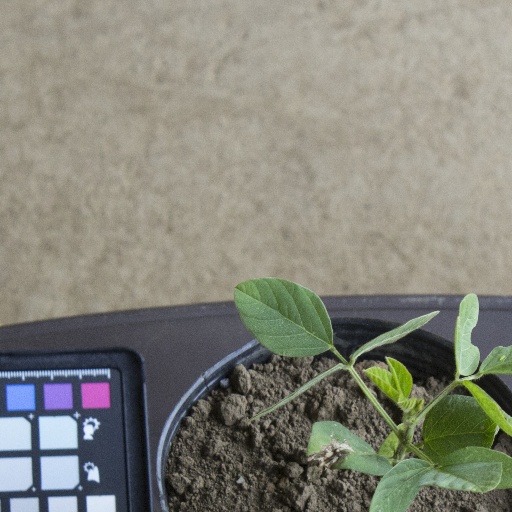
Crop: soybean